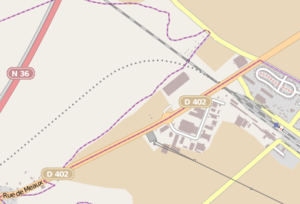
Carte de Verneuil.
La gare de Verneuil-l'Étang est une gare ferroviaire française de la ligne de Paris-Est à Mulhouse-Ville, située sur le territoire de la commune de Verneuil-l'Étang, dans le département de Seine-et-Marne en région Île-de-France.